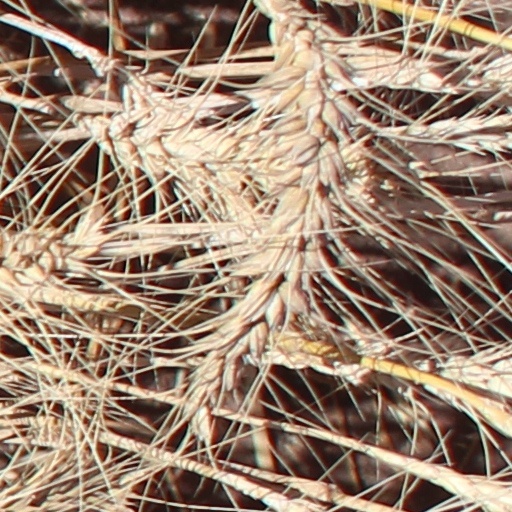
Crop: wheat